Architecture of Barcelona

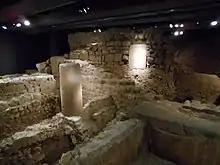
Roman archaeological remains, Museum of the History of Barcelona

There is scarce vestiges of prehistoric period to the city. If well it is ascertained the human presence in the Paleolithic, the first rests regarding the architecture proceed of the Neolithic, period in which the human being went back sedentary and happened of a subsistència based in the hunting and the recol·lecció to an agrarian economy and farmer. These first vestiges proceed of finals of the Neolític (3500 - 1800 BC), and manifest mainly for the practices funeràries with sepulcres of pit, that were used to be of quite a lot depth and revestides of slabs. An exponent thereof is the grave discovered the 1917 to the spilling southwest of the hill of Monterols, between the streets of Muntaner and Copèrnic; of imprecise dating, has 60 cm of high and 80 of wide, and was formed by slabs flat of irregular shape. Regarding habitacles, of this period only has found a bottom of cabin in what is the current station of Saint Andreu Comtal.